Battle of Ulundi

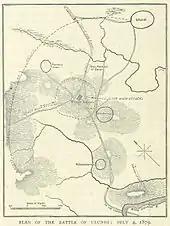
A British map of the battle

On 3 July, with negotiations having broken down, Colonel Buller led a cavalry force across the river to reconnoitre the ground beyond. A party of Zulus were seen herding goats near the Mbilane stream and troopers moved to round them up. On a hunch, Buller bellowed an order for them to stop and prepare to fire from the saddle. His instinct proved right, for 3,000 Zulus rose from the long grass at that moment and fired a fusillade, before charging forth. Three troopers were shot dead and Buller ordered his men to retire. As they dashed back to the river, Baker's Horse who had been scouting further across, took up position and gave covering fire for the river crossing. Their crossing in turn was covered by the Transvaal Rangers on the opposite bank. This incident had placed the entire reconnaissance in grave danger, but Buller's alertness and leadership saved them from annihilation. Chelmsford was now convinced the Zulus wanted to fight and replied to Wolseley's third message, informing him that he would indeed retreat to 1st Division if the need arose, and that he would be attacking the Zulus the next day.